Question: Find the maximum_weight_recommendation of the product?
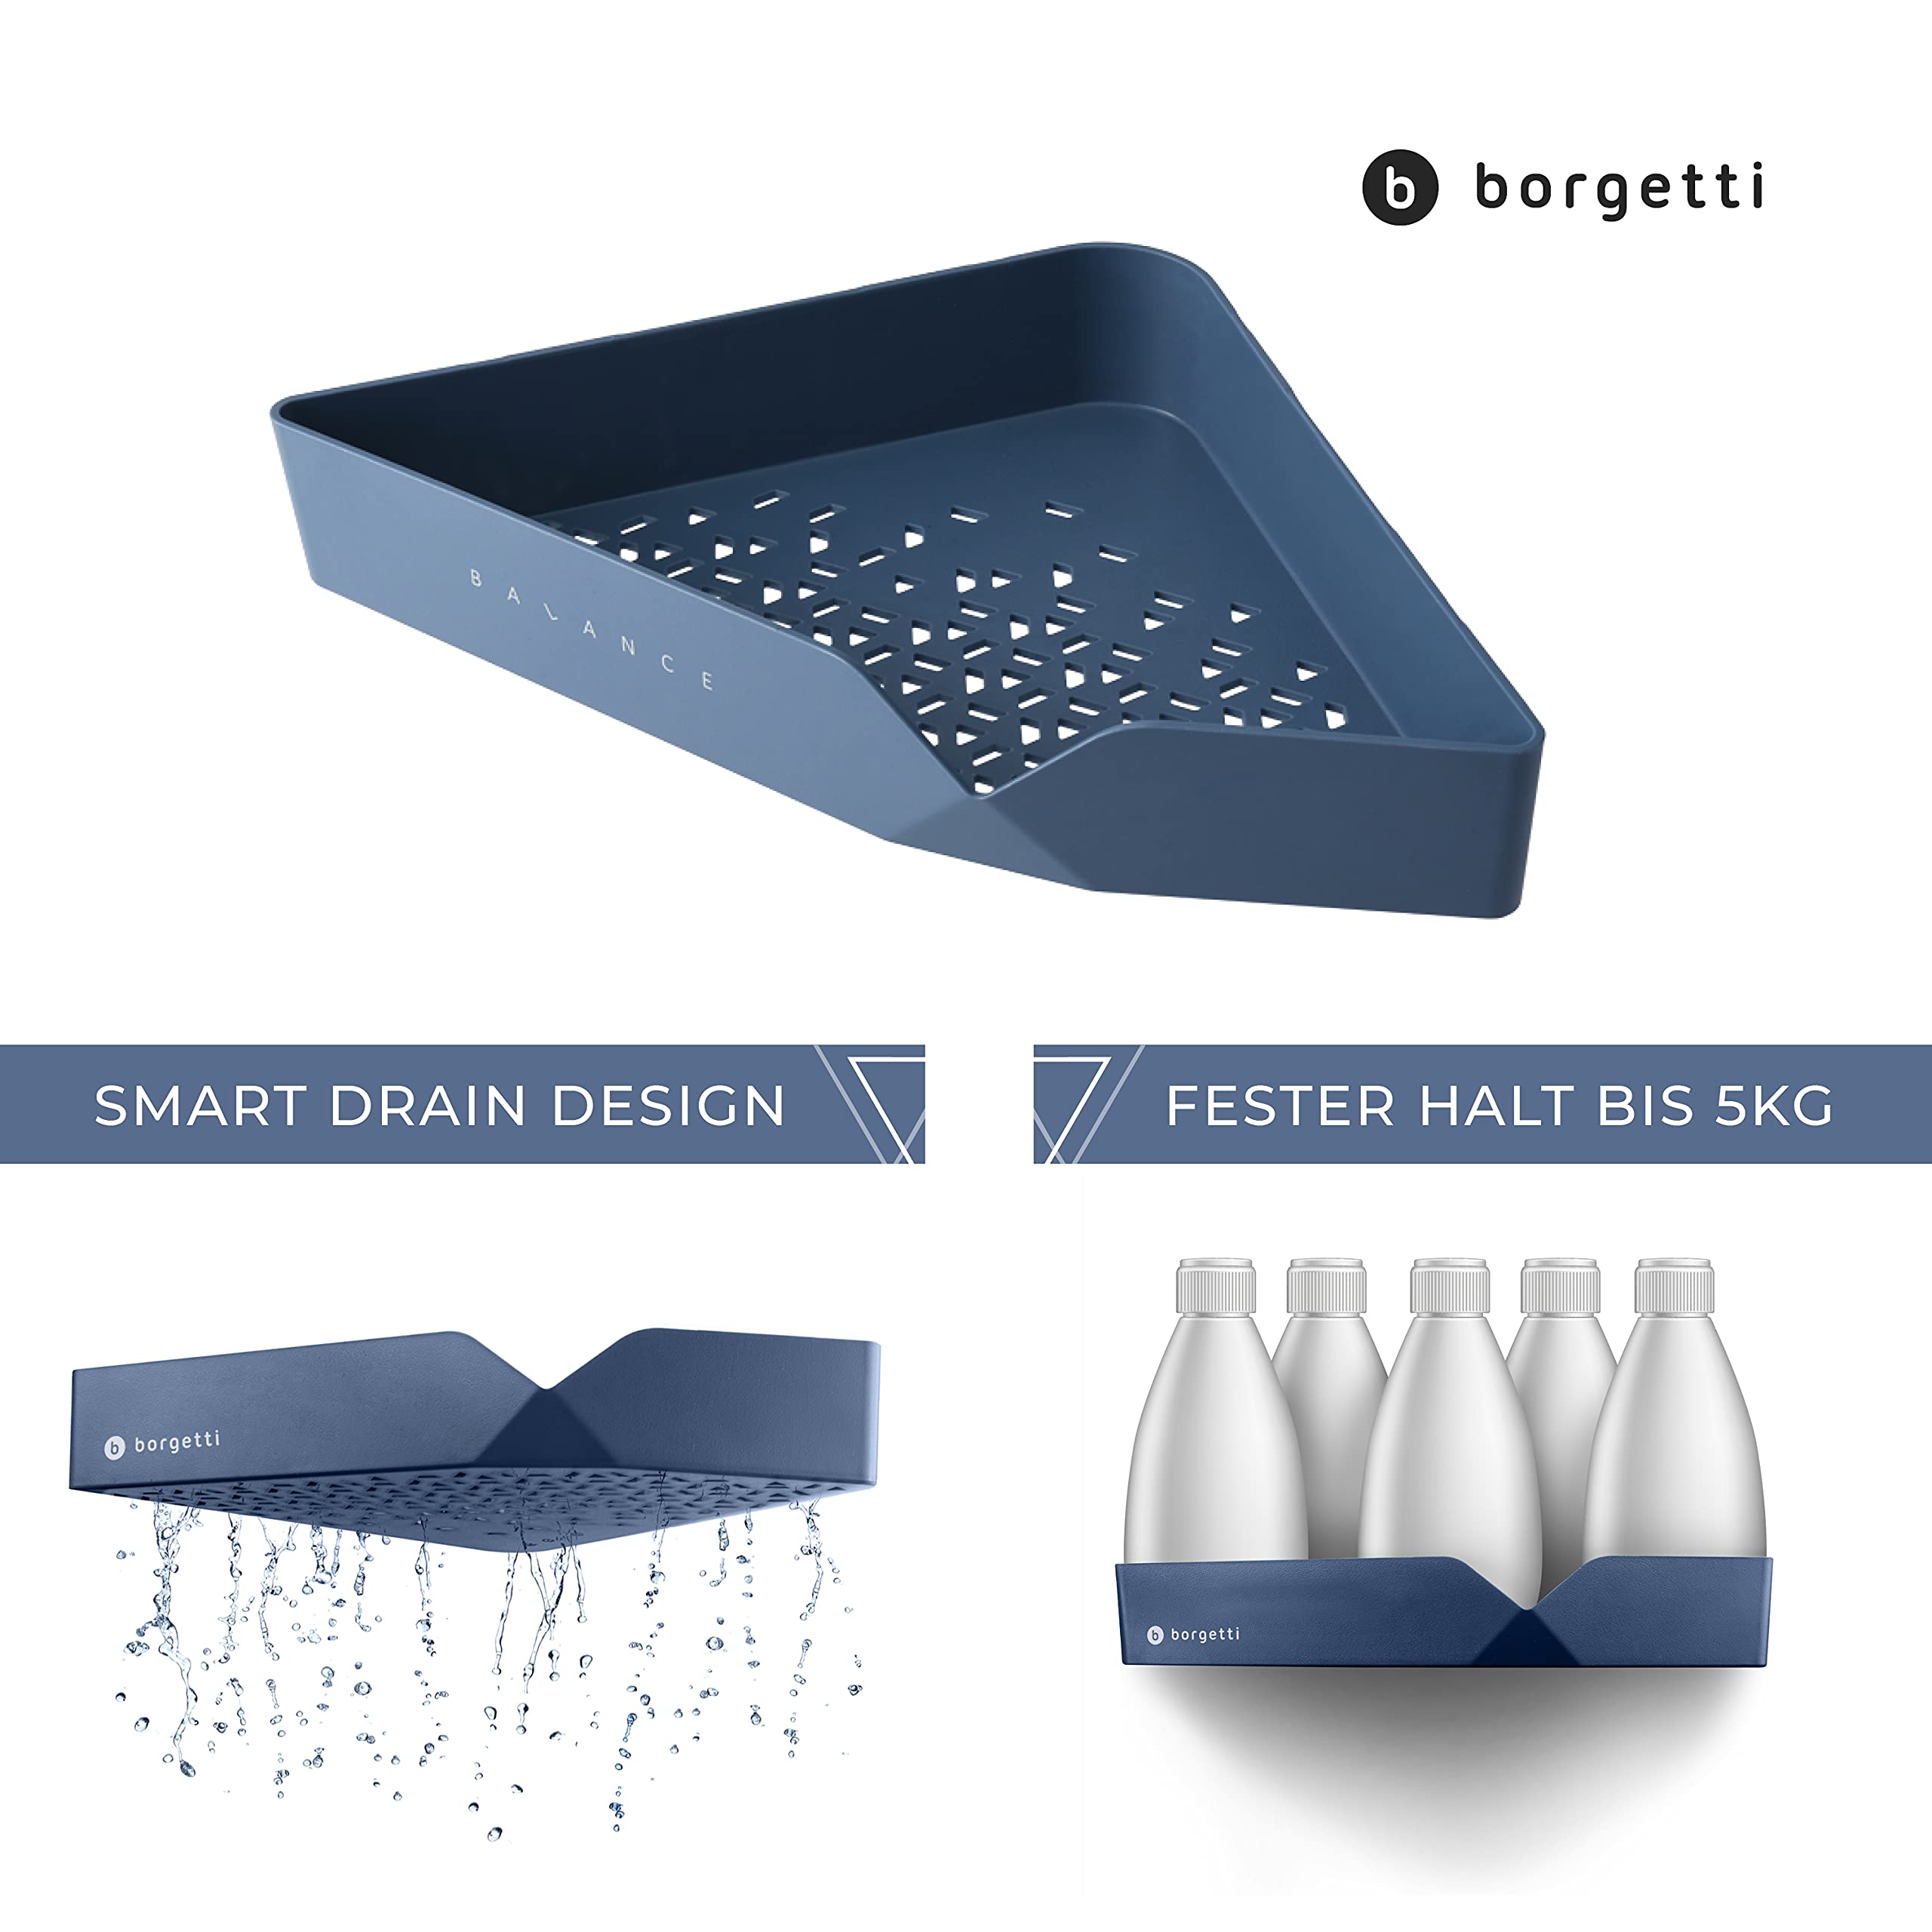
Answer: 5.0 kilogram